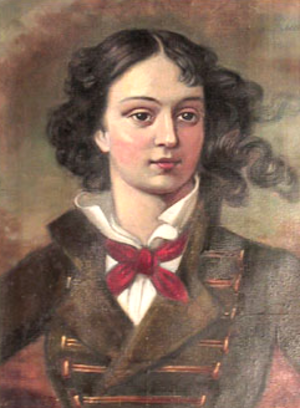
Irène Némirovsky est une romancière russe d'expression française, née à Kiev le 11 février 1903 et morte le 19 août 1942 à Auschwitz. Auteur à succès dans la France des années 1930 mais oubliée après la Seconde Guerre mondiale, elle est le seul écrivain à qui le prix Renaudot ait été décerné à titre posthume, en 2004, pour son roman inachevé Suite française.